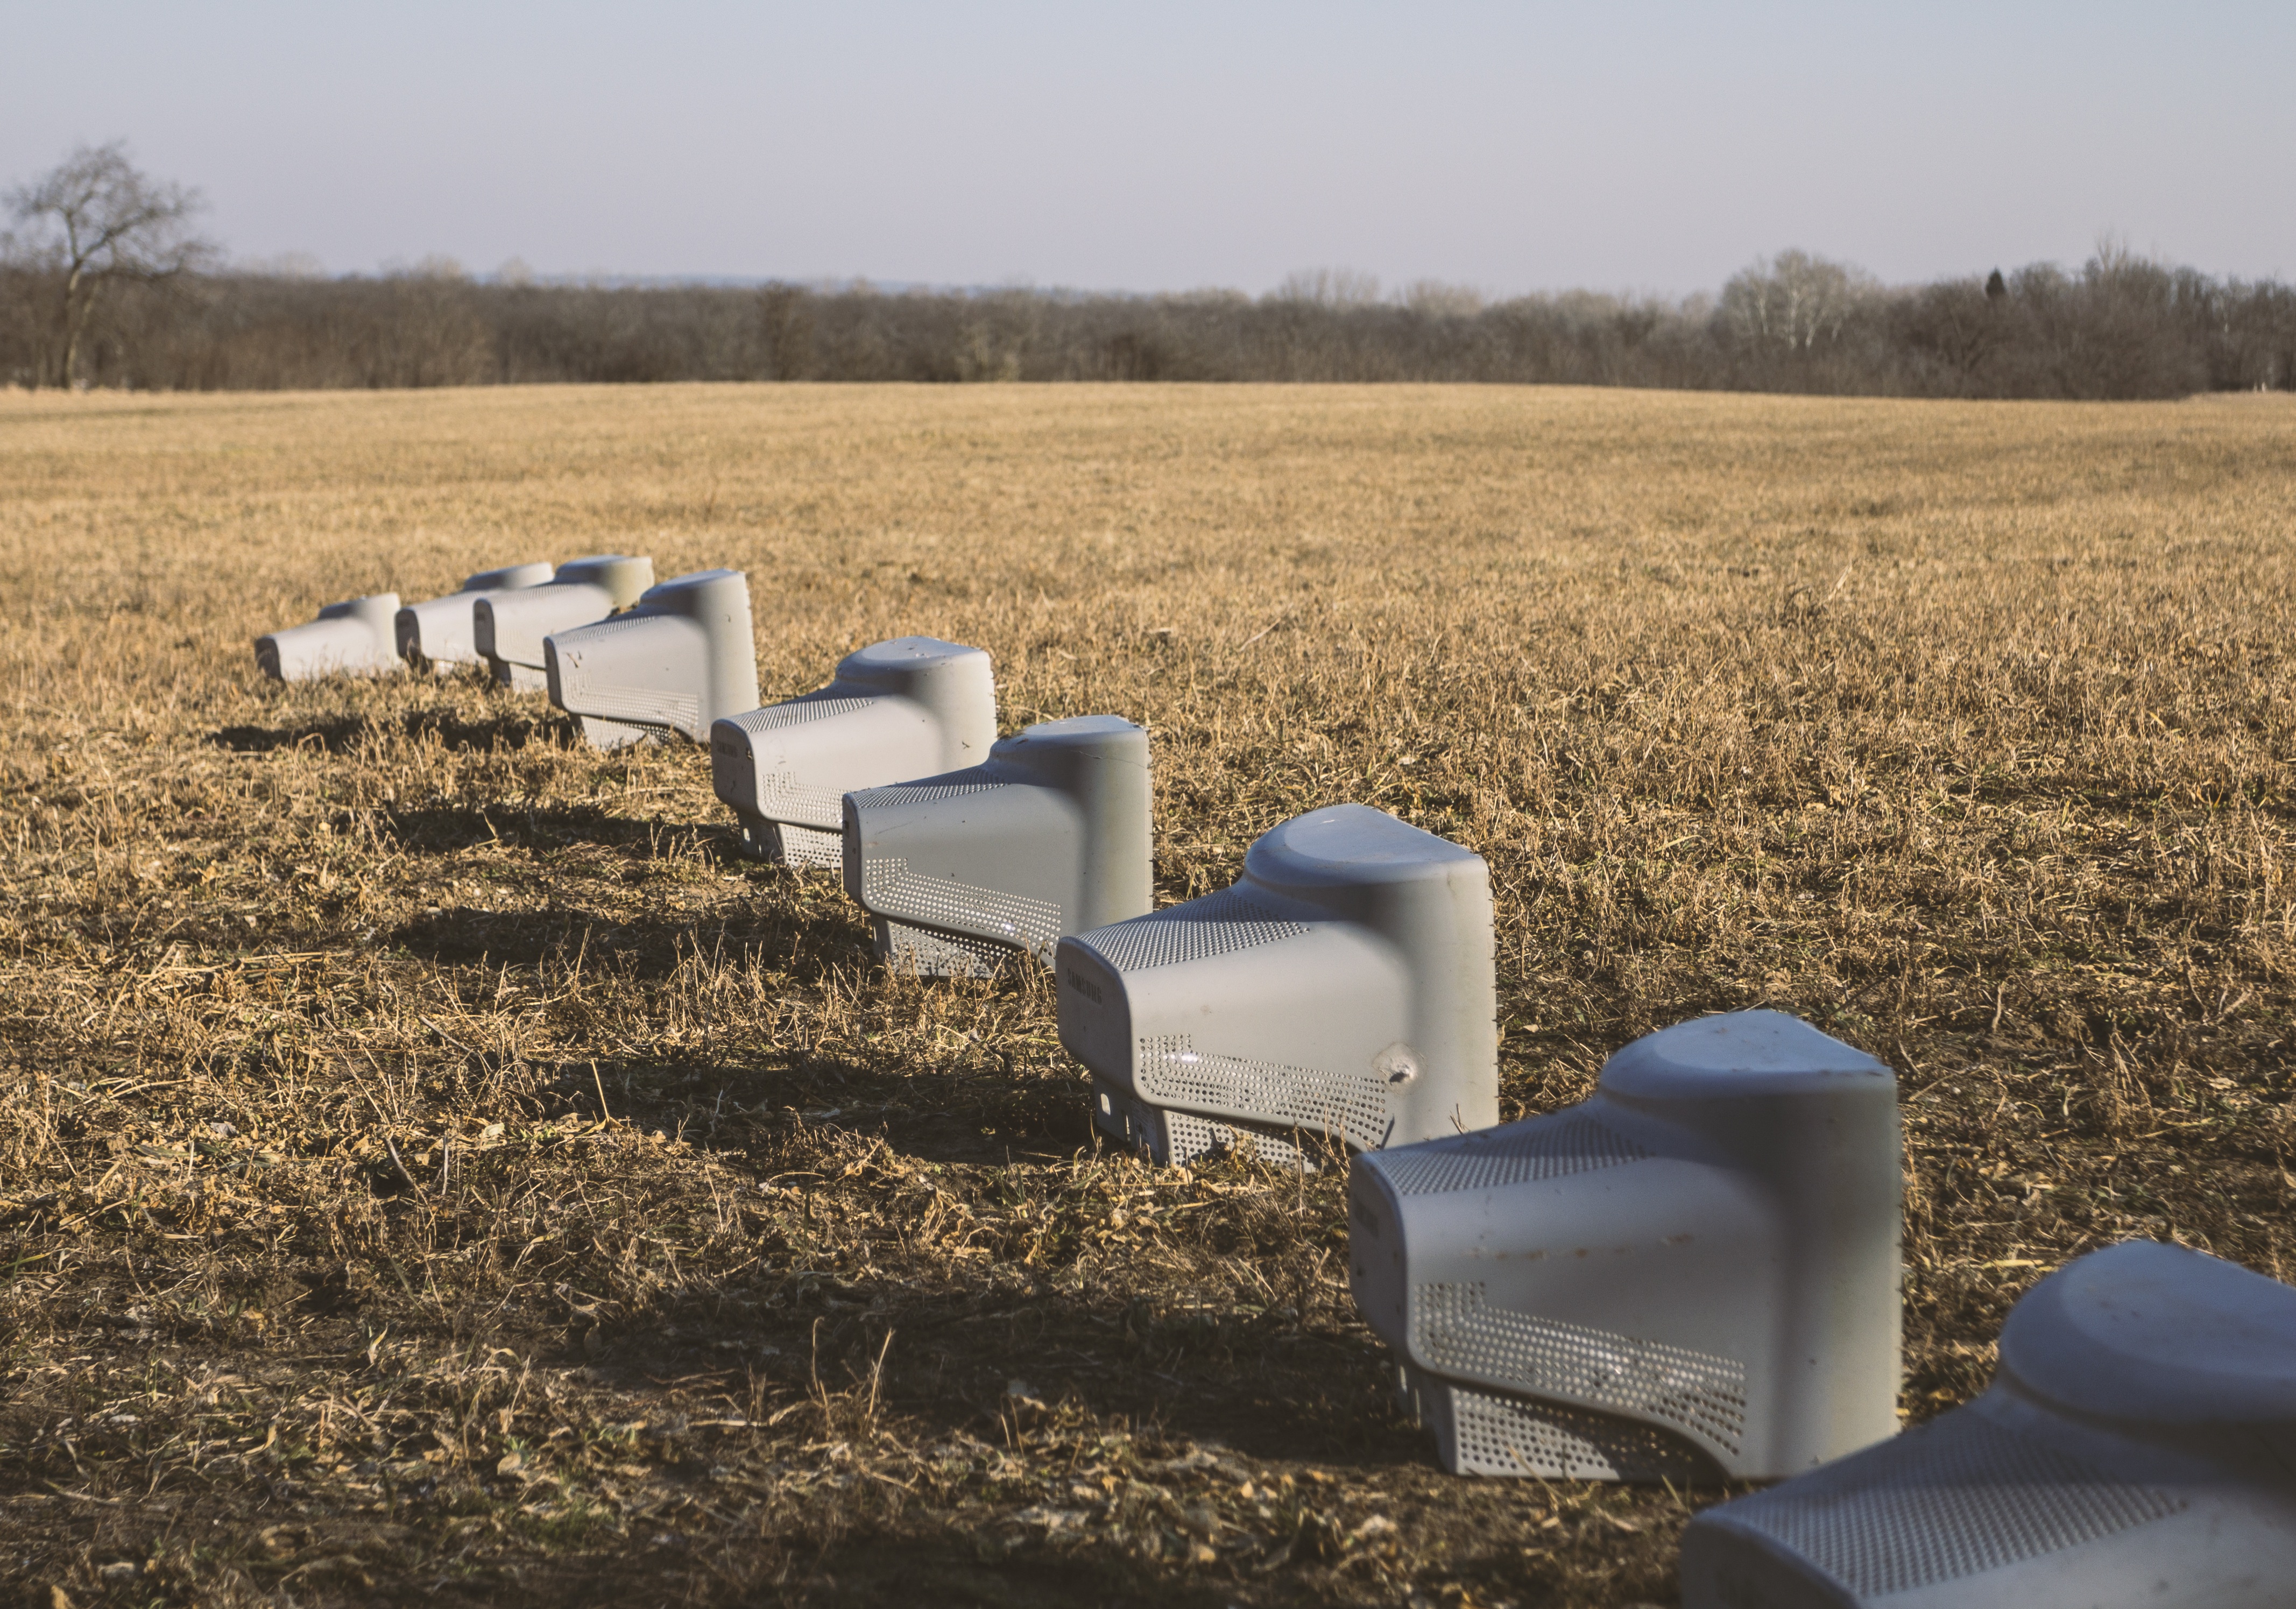
computer, screen, working, landscape, grass, technology, field, farm, wind, home, internet, desktop, office, communication, soil, agriculture, security, modern, display, plantation, freelancer, information, job, network, wireless, workplace, online, rural area, grass family, computer screens